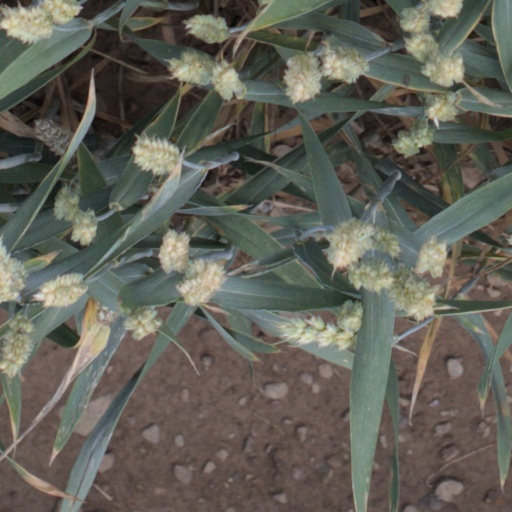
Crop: wheat